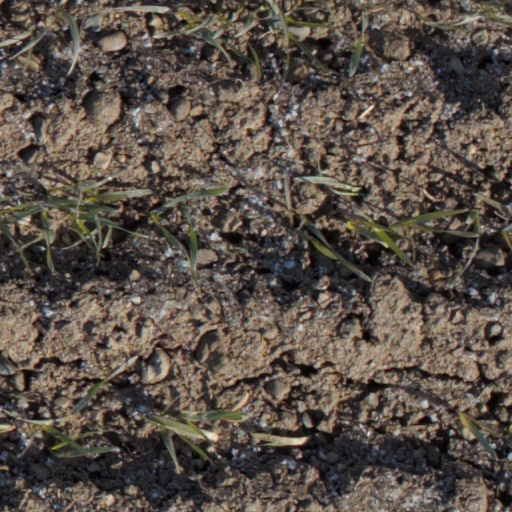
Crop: wheat